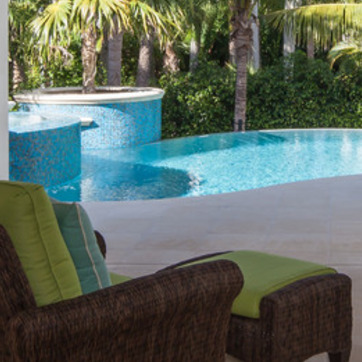
Material: water